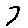
Label: 7